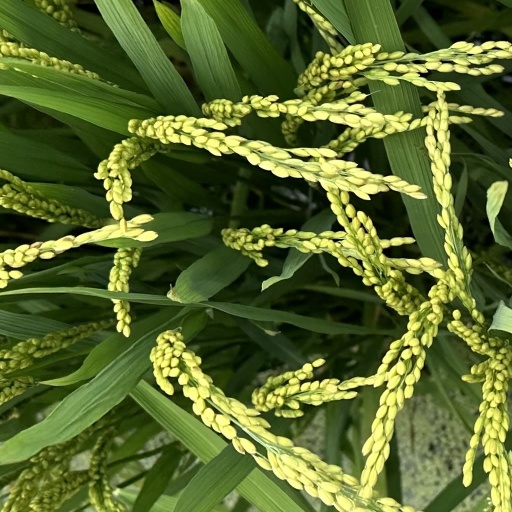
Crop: rice